Glenbrook Tunnel (1892)

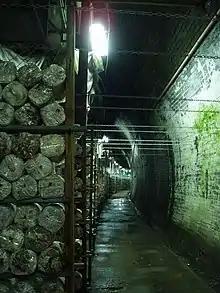
Part of the interior of the tunnel in 2010

As at 15 December 2010, the tunnel structure appears to be in very good condition visually. Mushroom racks and associated infrastructure and infil at the end of the tunnel appear to be non structural and easily reversed if desired.